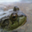
Label: frog